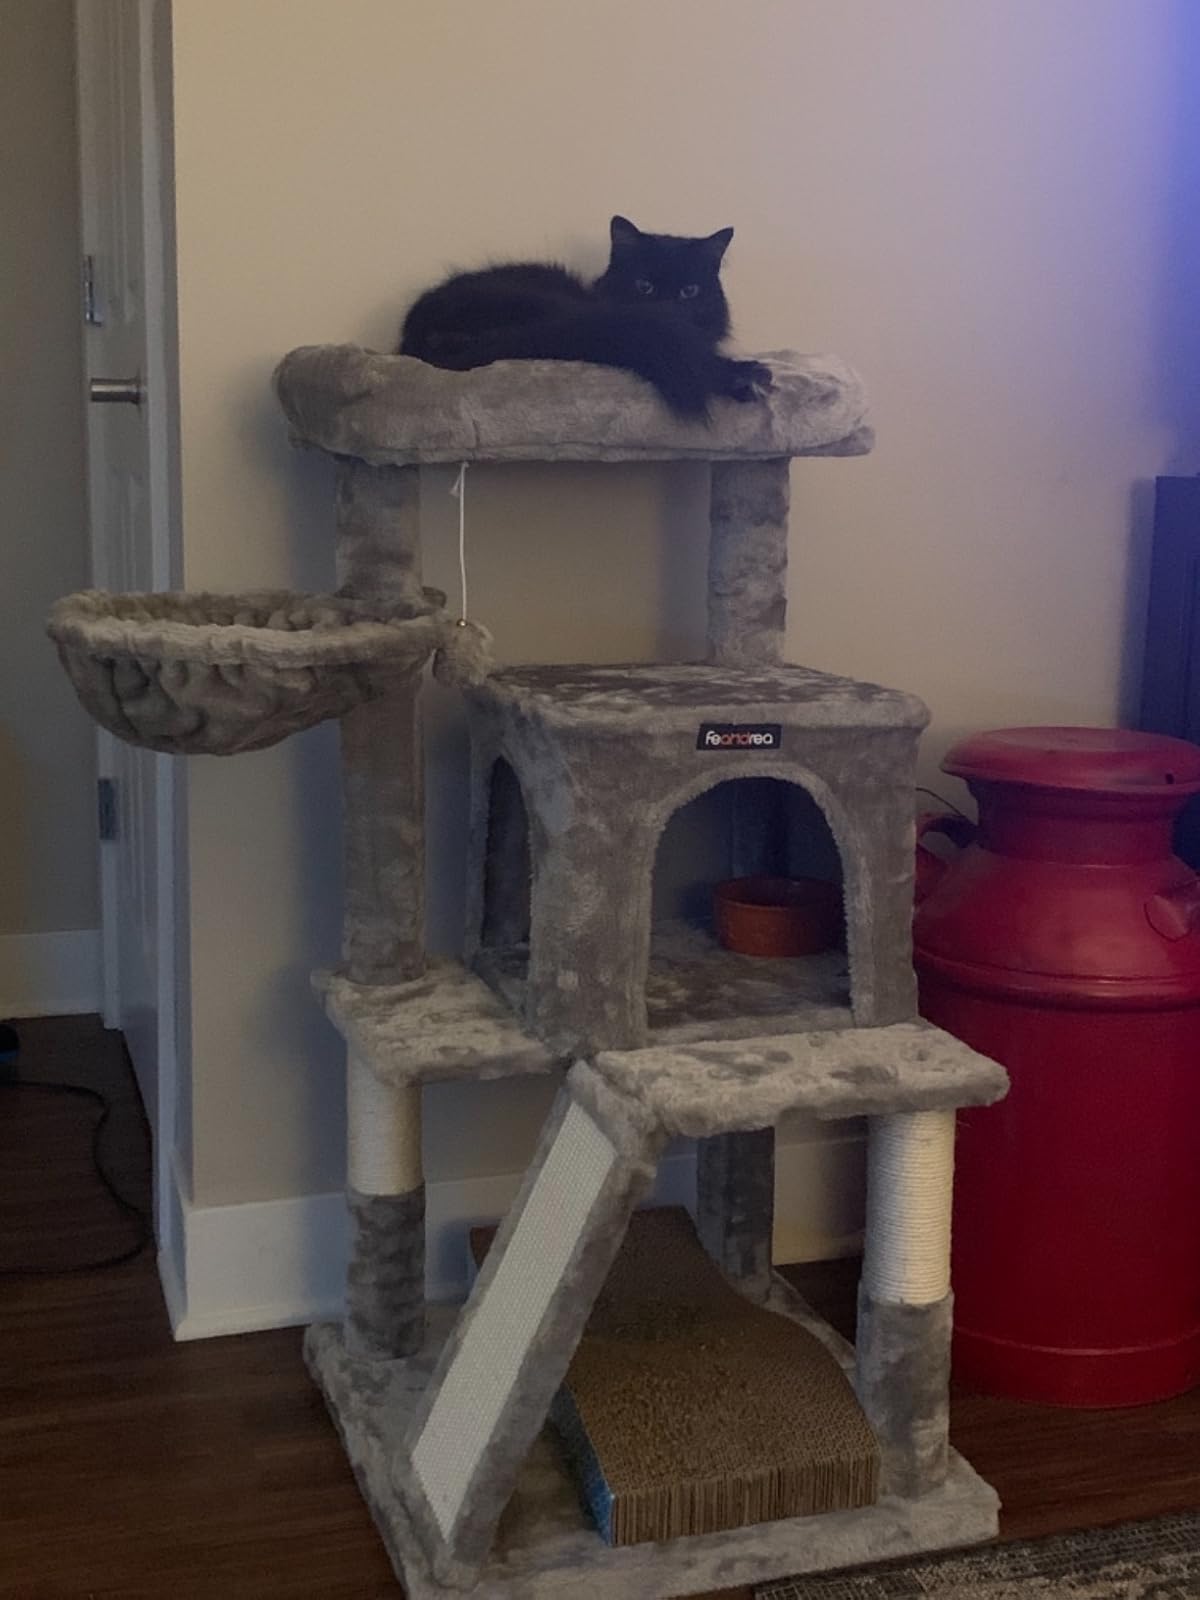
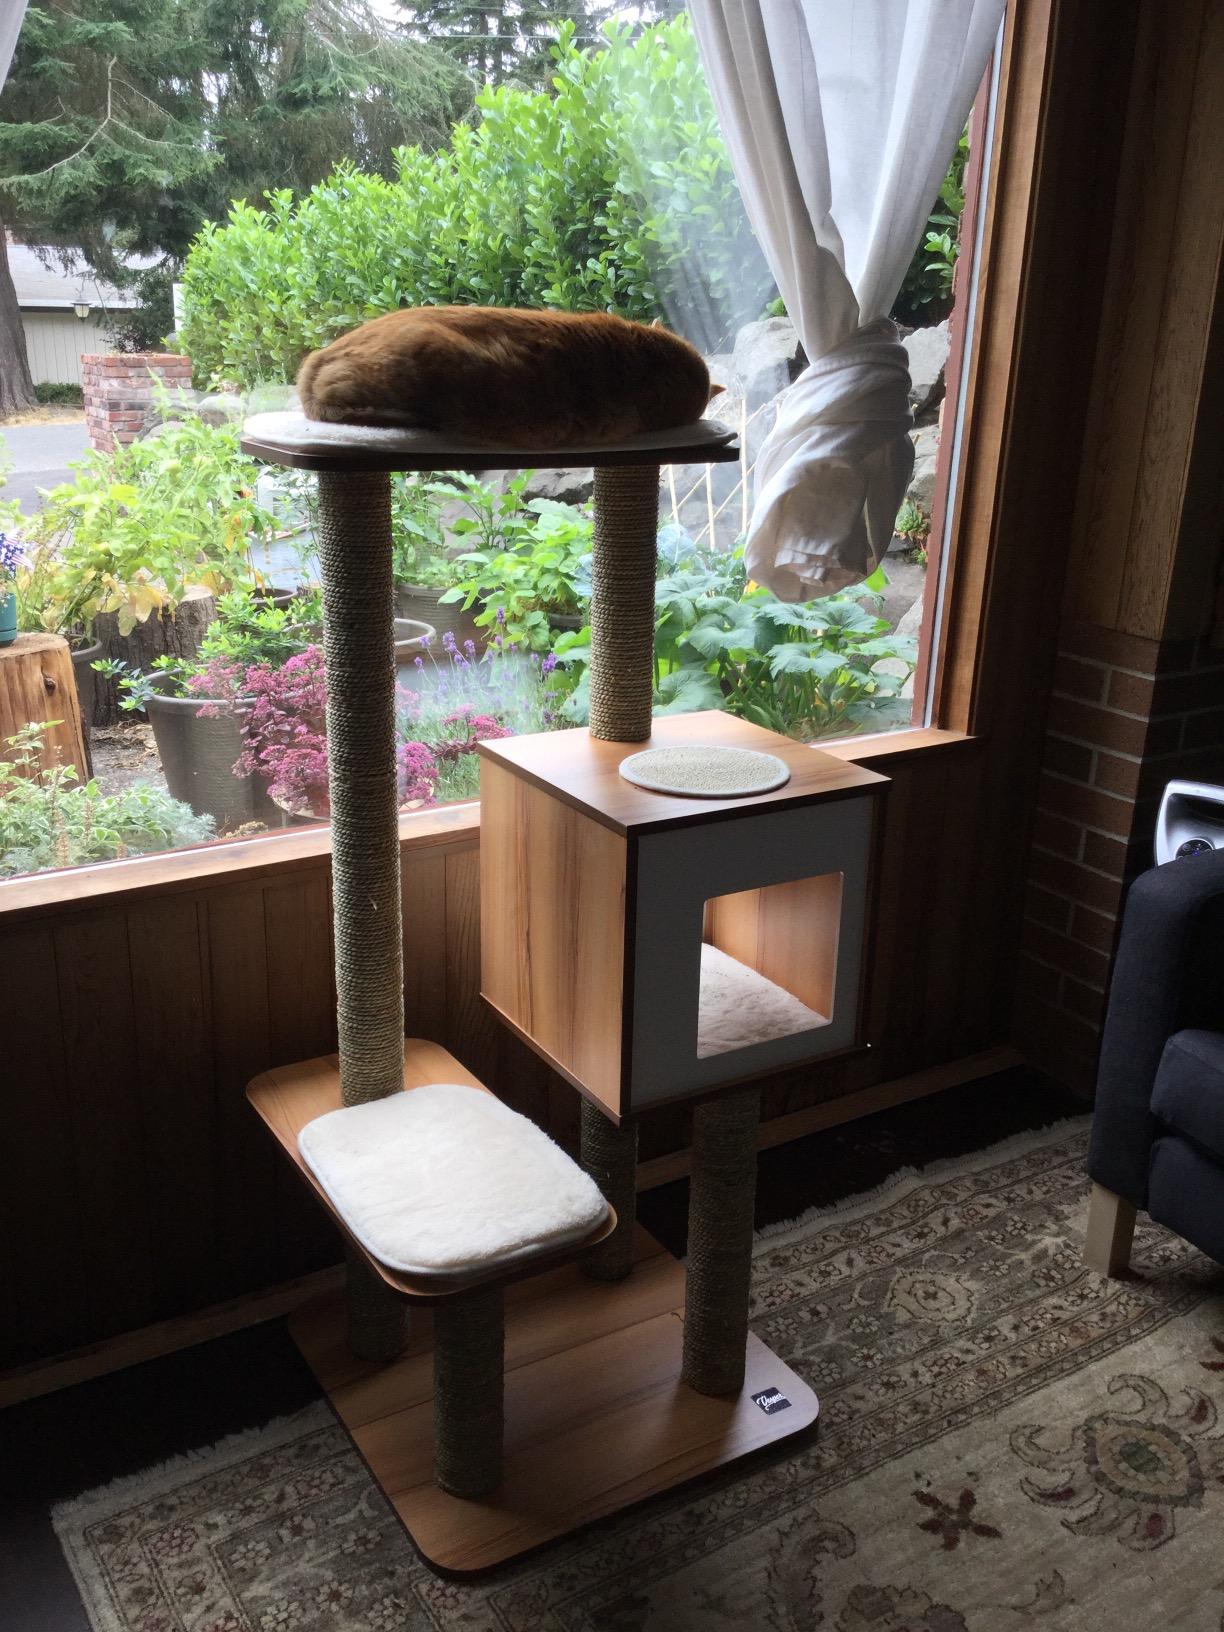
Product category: items_cat tree
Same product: no